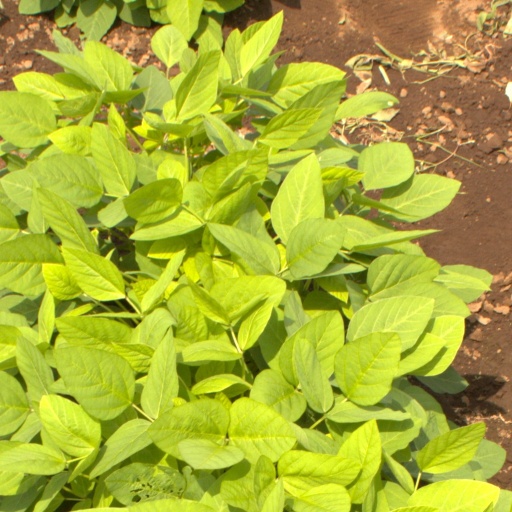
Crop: soybean